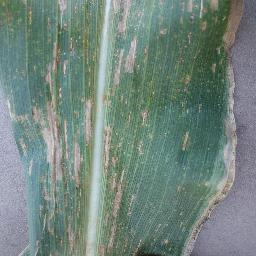
Label: Corn_(Maize)___Gray_Leaf_Spot_(Cercospora)